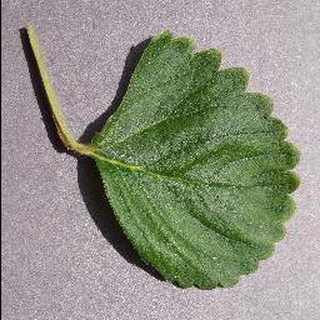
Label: healthy_strawberry